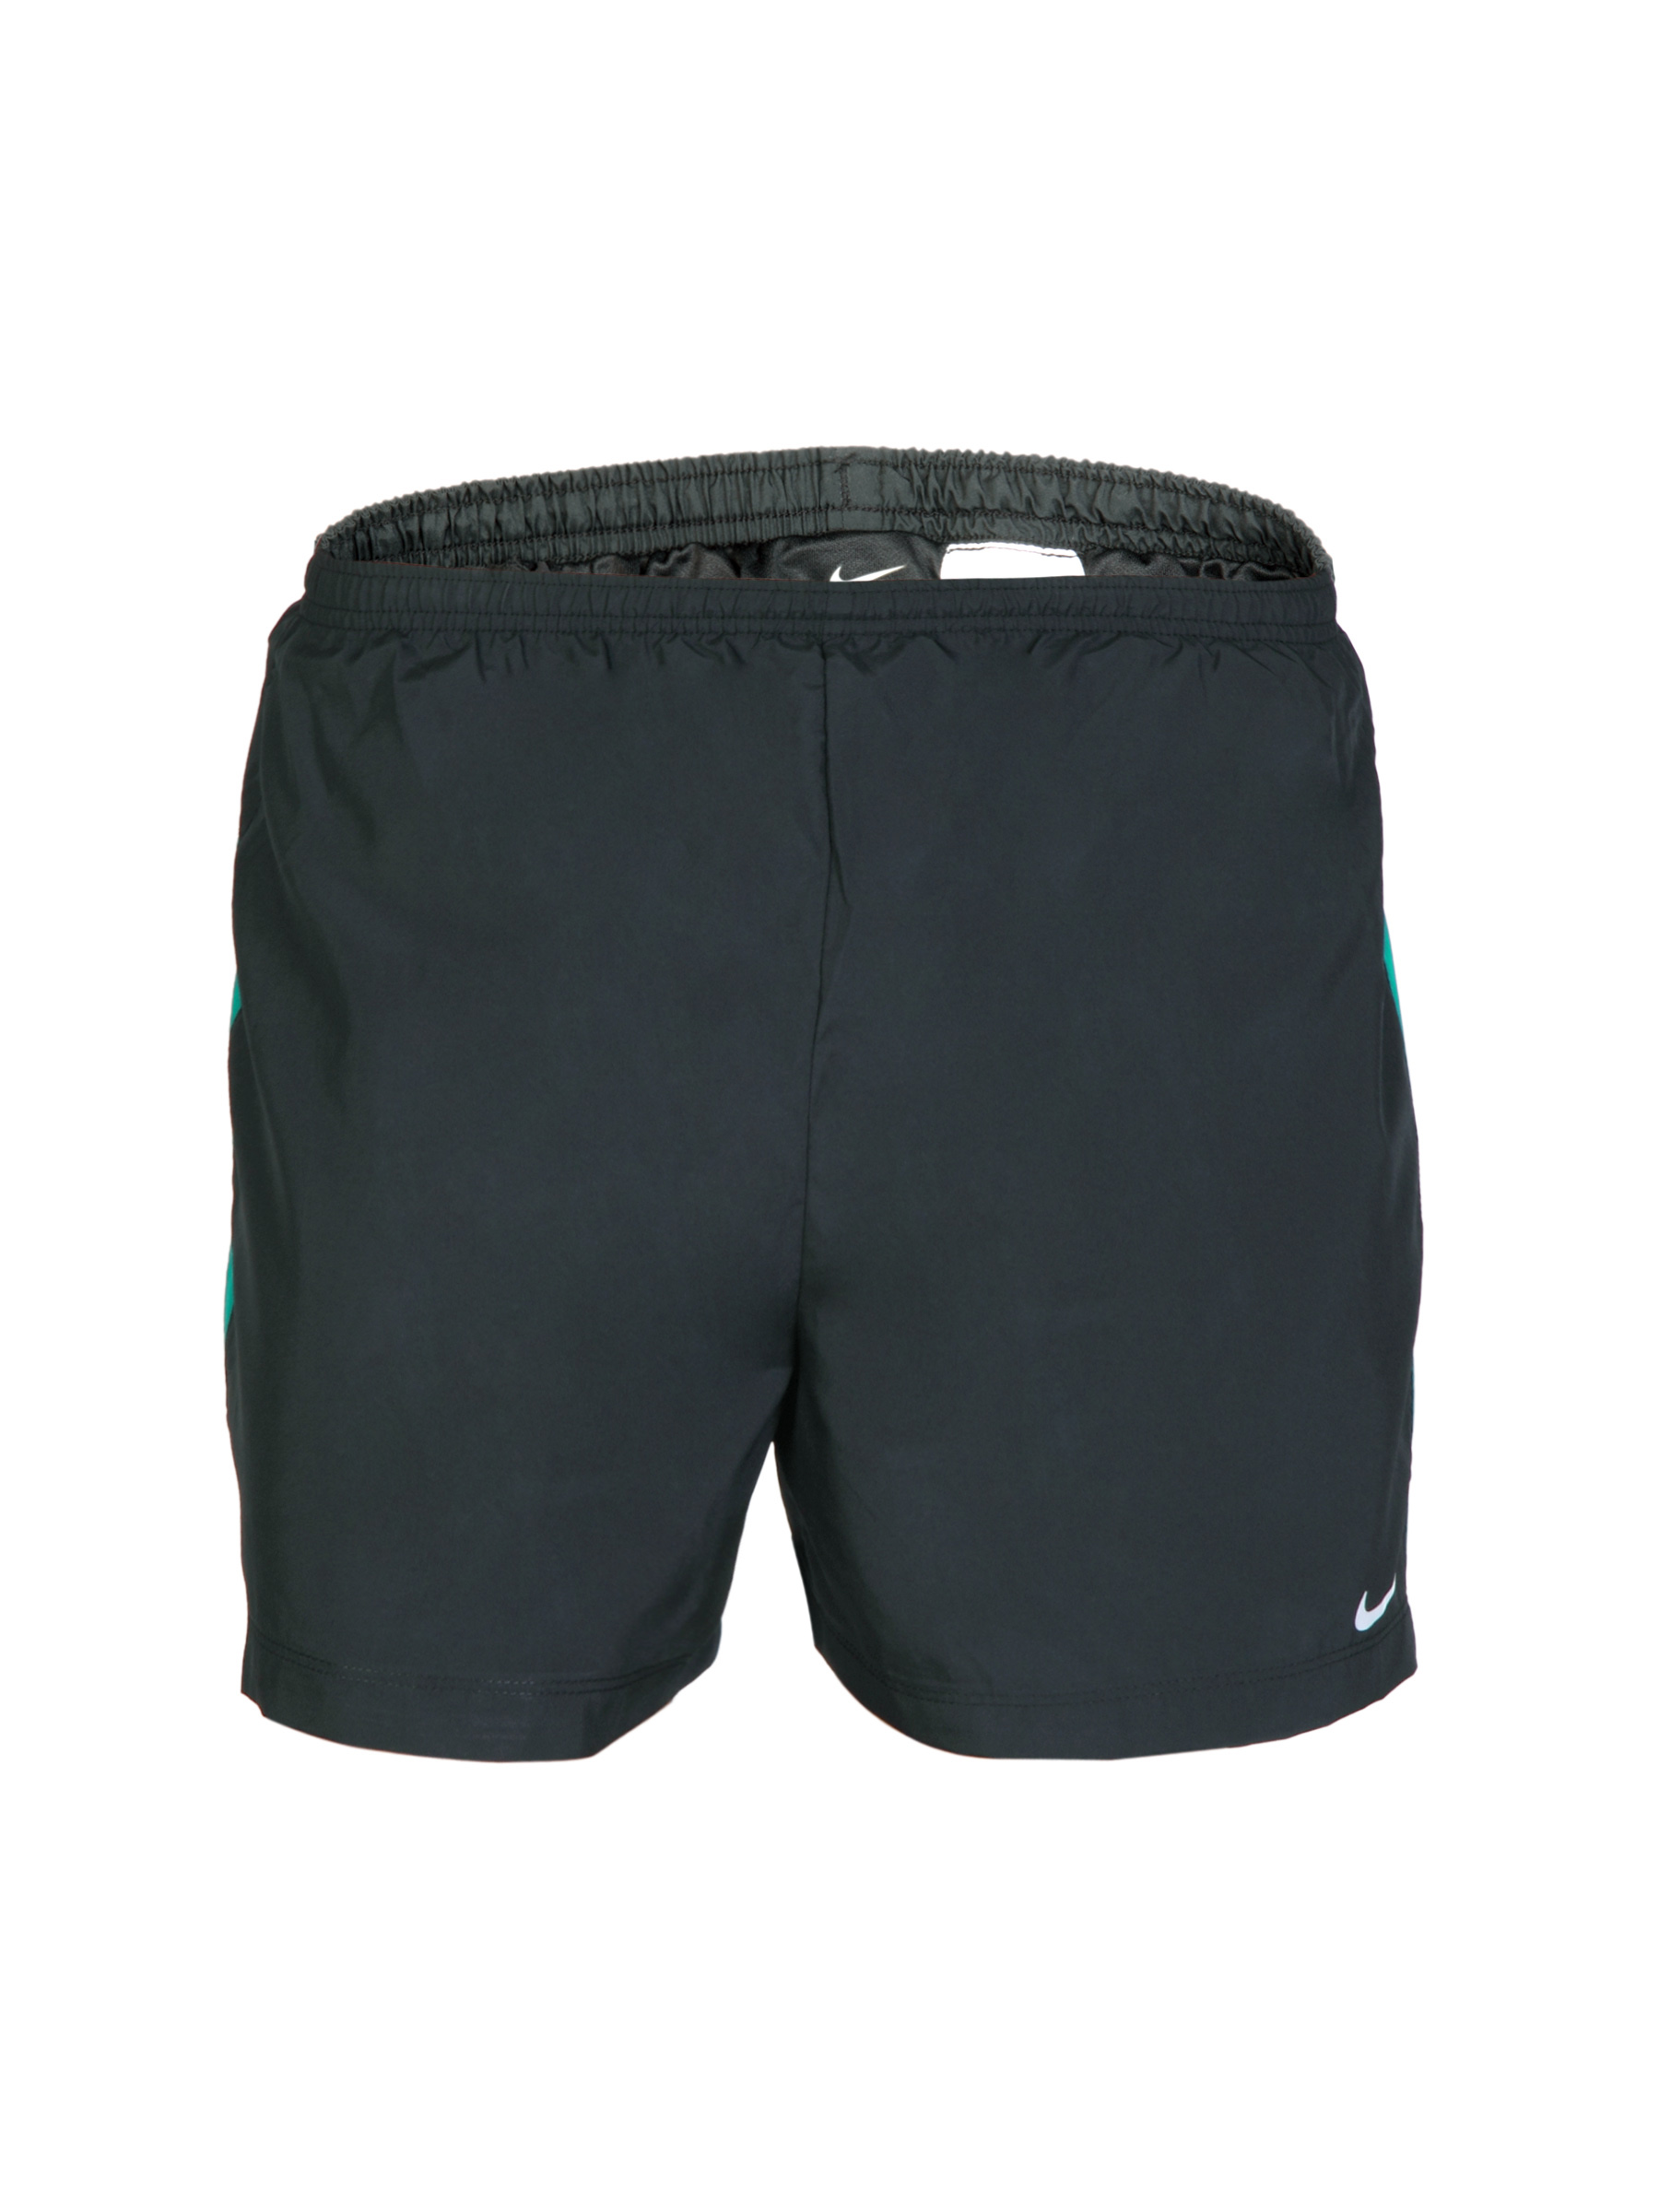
Nike Men Black Running Shorts
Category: Apparel / Bottomwear / Shorts
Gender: Men
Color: Black
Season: Summer 2012
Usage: Casual